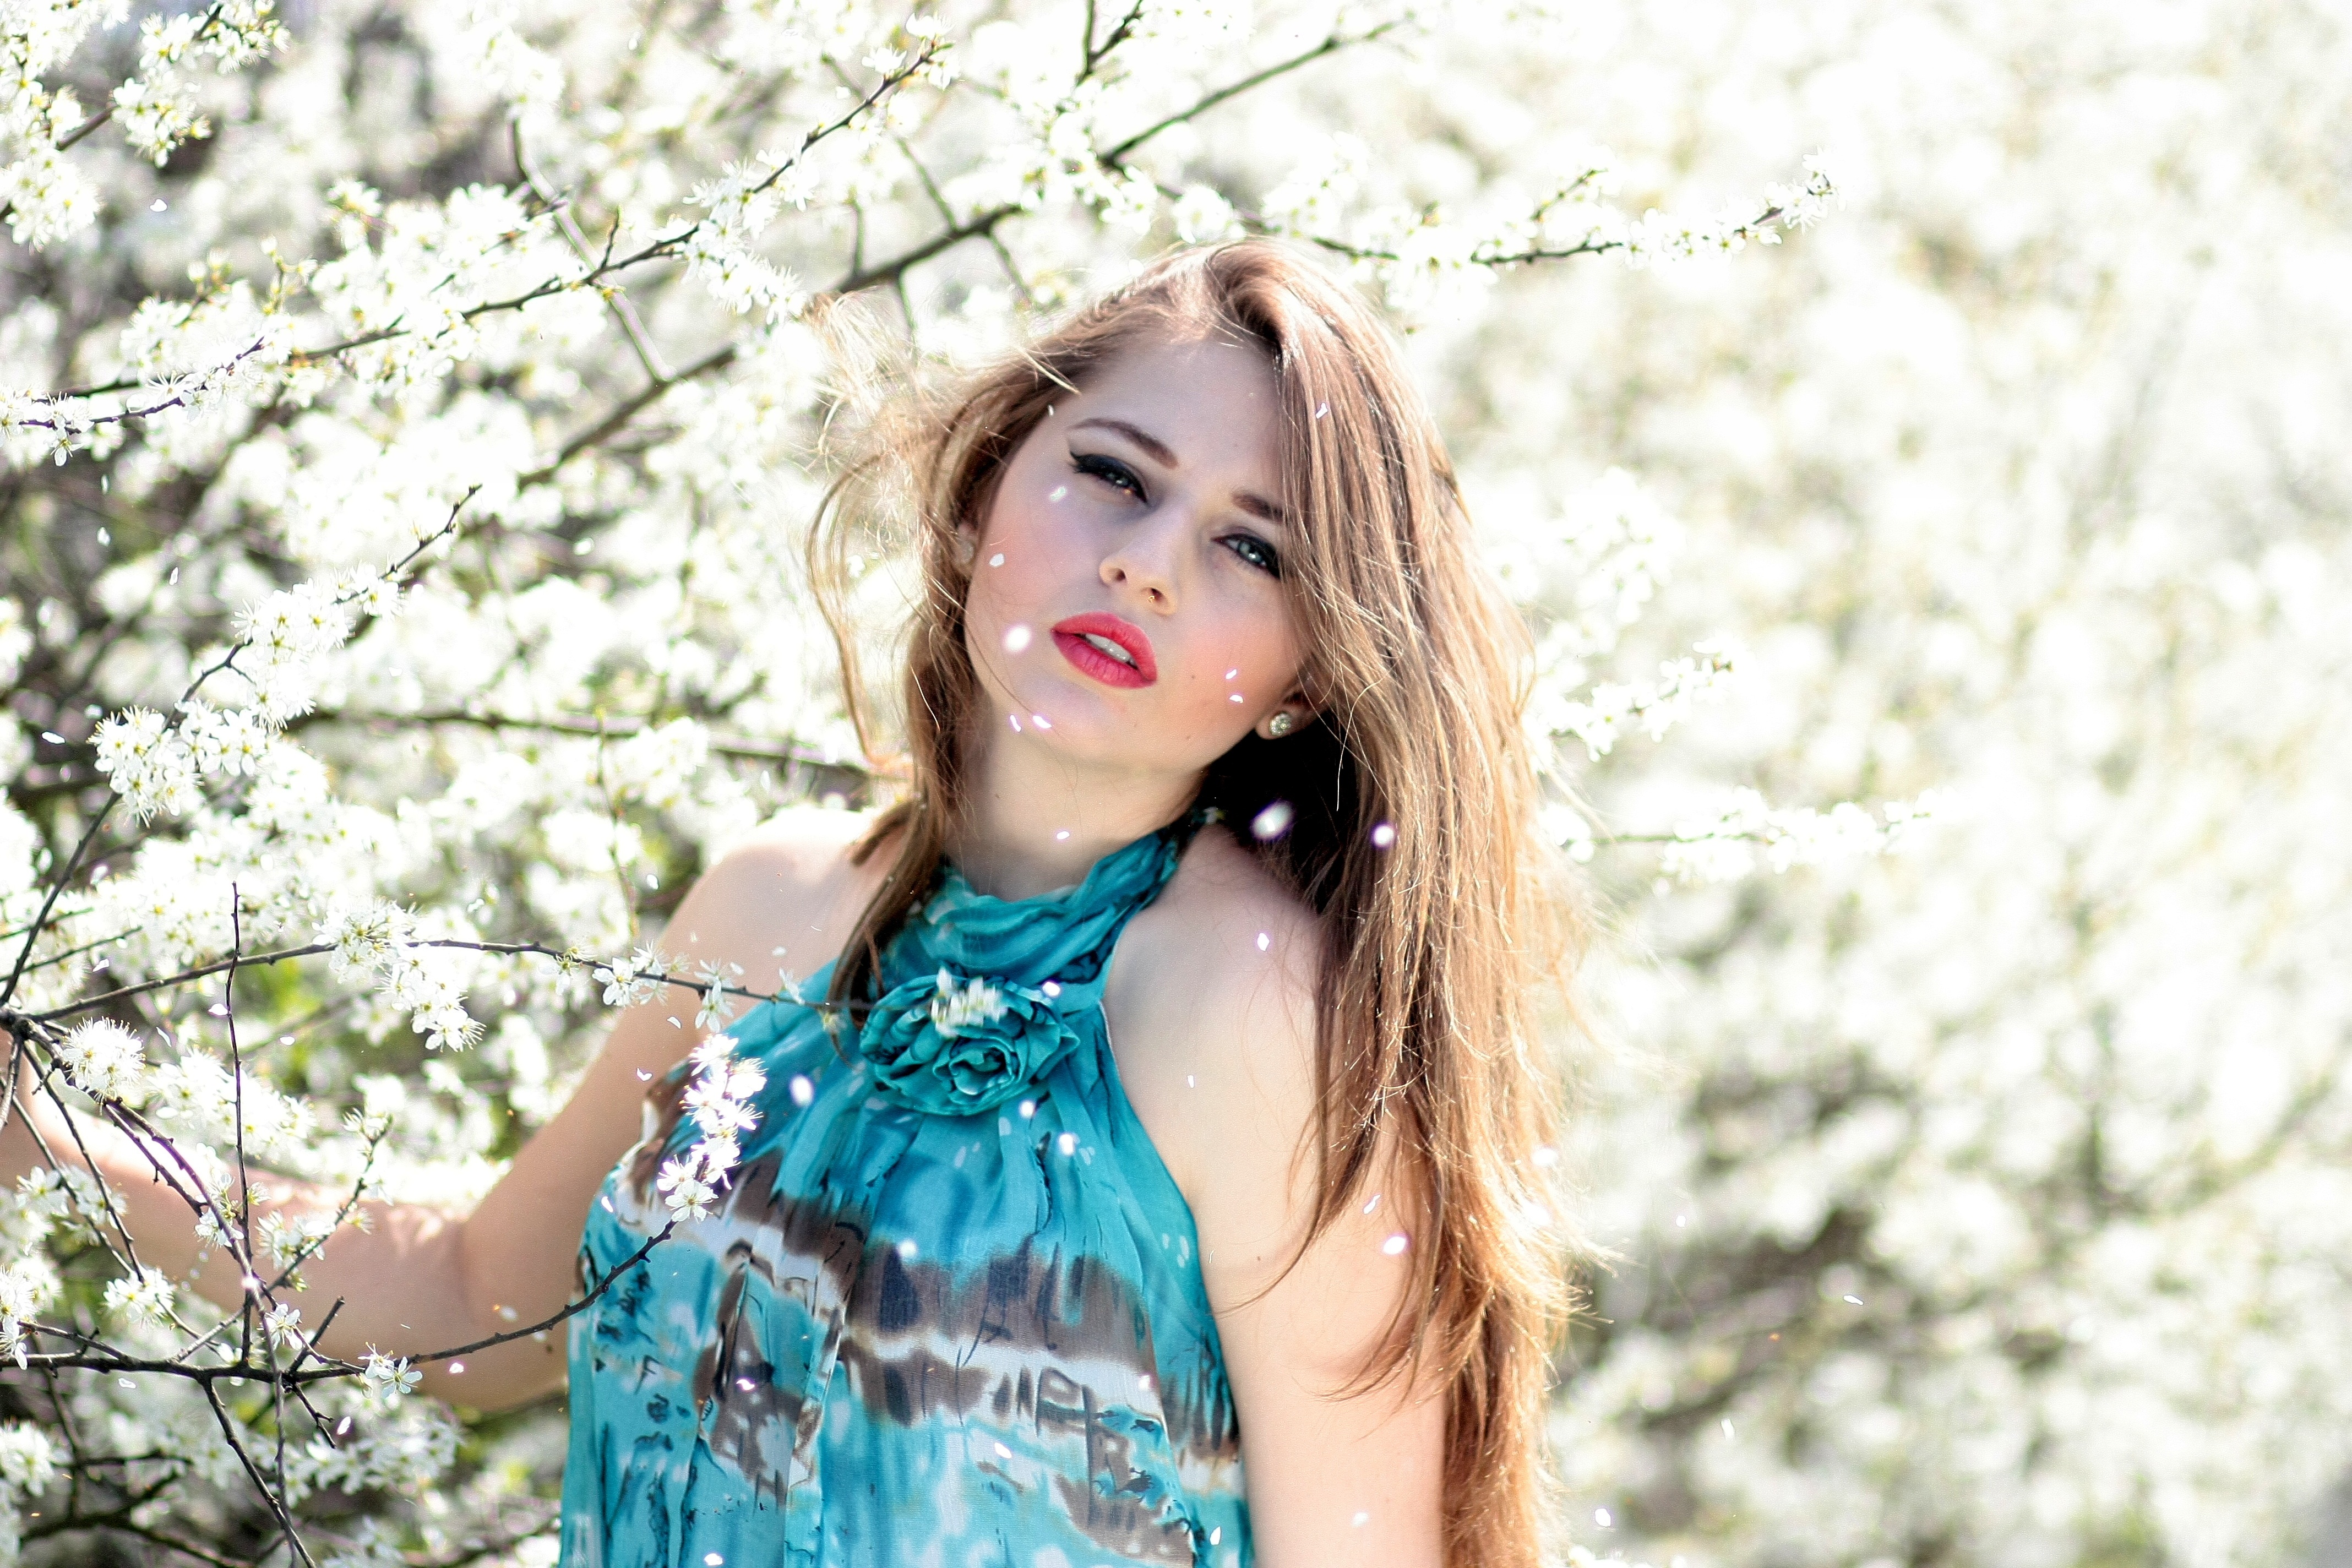
person, girl, woman, photography, flower, model, spring, fashion, blue, lady, season, flowers, dress, eye, photograph, skin, beauty, blond, blue eyes, photo shoot, portrait photography